Jupiter

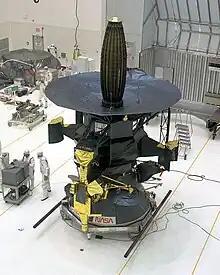
"Galileo" in preparation for mating with the rocket, 1989

Jupiter's magnetic field is the strongest of any planet in the Solar System, with a dipole moment of that is tilted at an angle of 10.31° to the pole of rotation. The surface magnetic field strength varies from up to . This field is thought to be generated by eddy currents—swirling movements of conducting materials—within the fluid, metallic hydrogen core. At about 75 Jupiter radii from the planet, the interaction of the magnetosphere with the solar wind generates a bow shock. Surrounding Jupiter's magnetosphere is a magnetopause, located at the inner edge of a magnetosheath—a region between it and the bow shock. The solar wind interacts with these regions, elongating the magnetosphere on Jupiter's lee side and extending it outward until it nearly reaches the orbit of Saturn. The four largest moons of Jupiter all orbit within the magnetosphere, which protects them from solar wind.